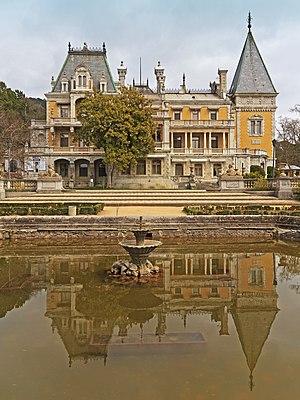
Le château de Massandra, municipalité de Yalta, République de Crimée Português: Palácio de Massandra perto de Ialta, Crimeia.